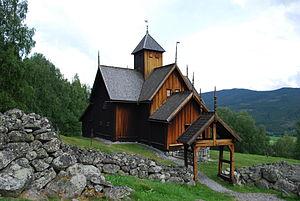
Vue générale de l'église en bois debout (stavkirke) d'Uvdal